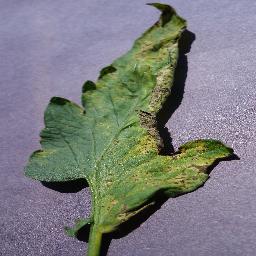
Label: Tomato___Septoria_leaf_spot